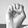
ASL letter: E